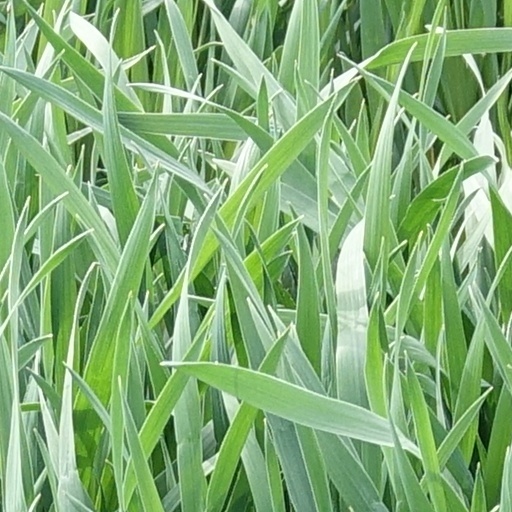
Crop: wheat